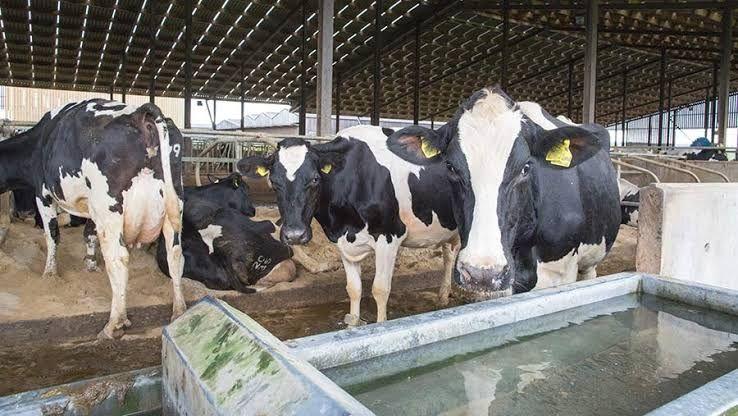
Ng'ombe wa maziwa wenye afya na wanaopendeza, wako kwenye zizi. Mmoja amekaa na wengine watatu wamesimama. Ni wa rangi nyeupe na nyeusi wana kitambulisho kwenye masikio yao. Kuna hori iliyo na maji safi.